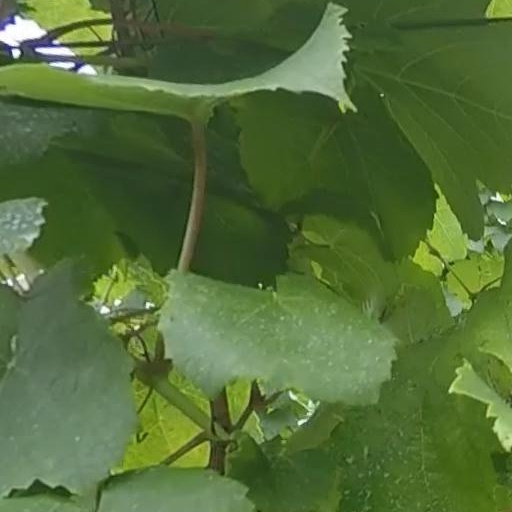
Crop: grape